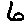
Label: 6